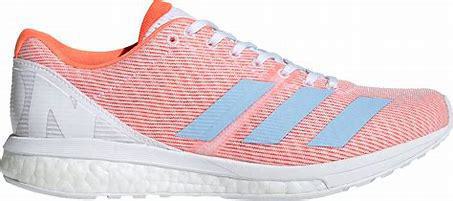
Brand: Adidas
Model: Adizero Boston 8